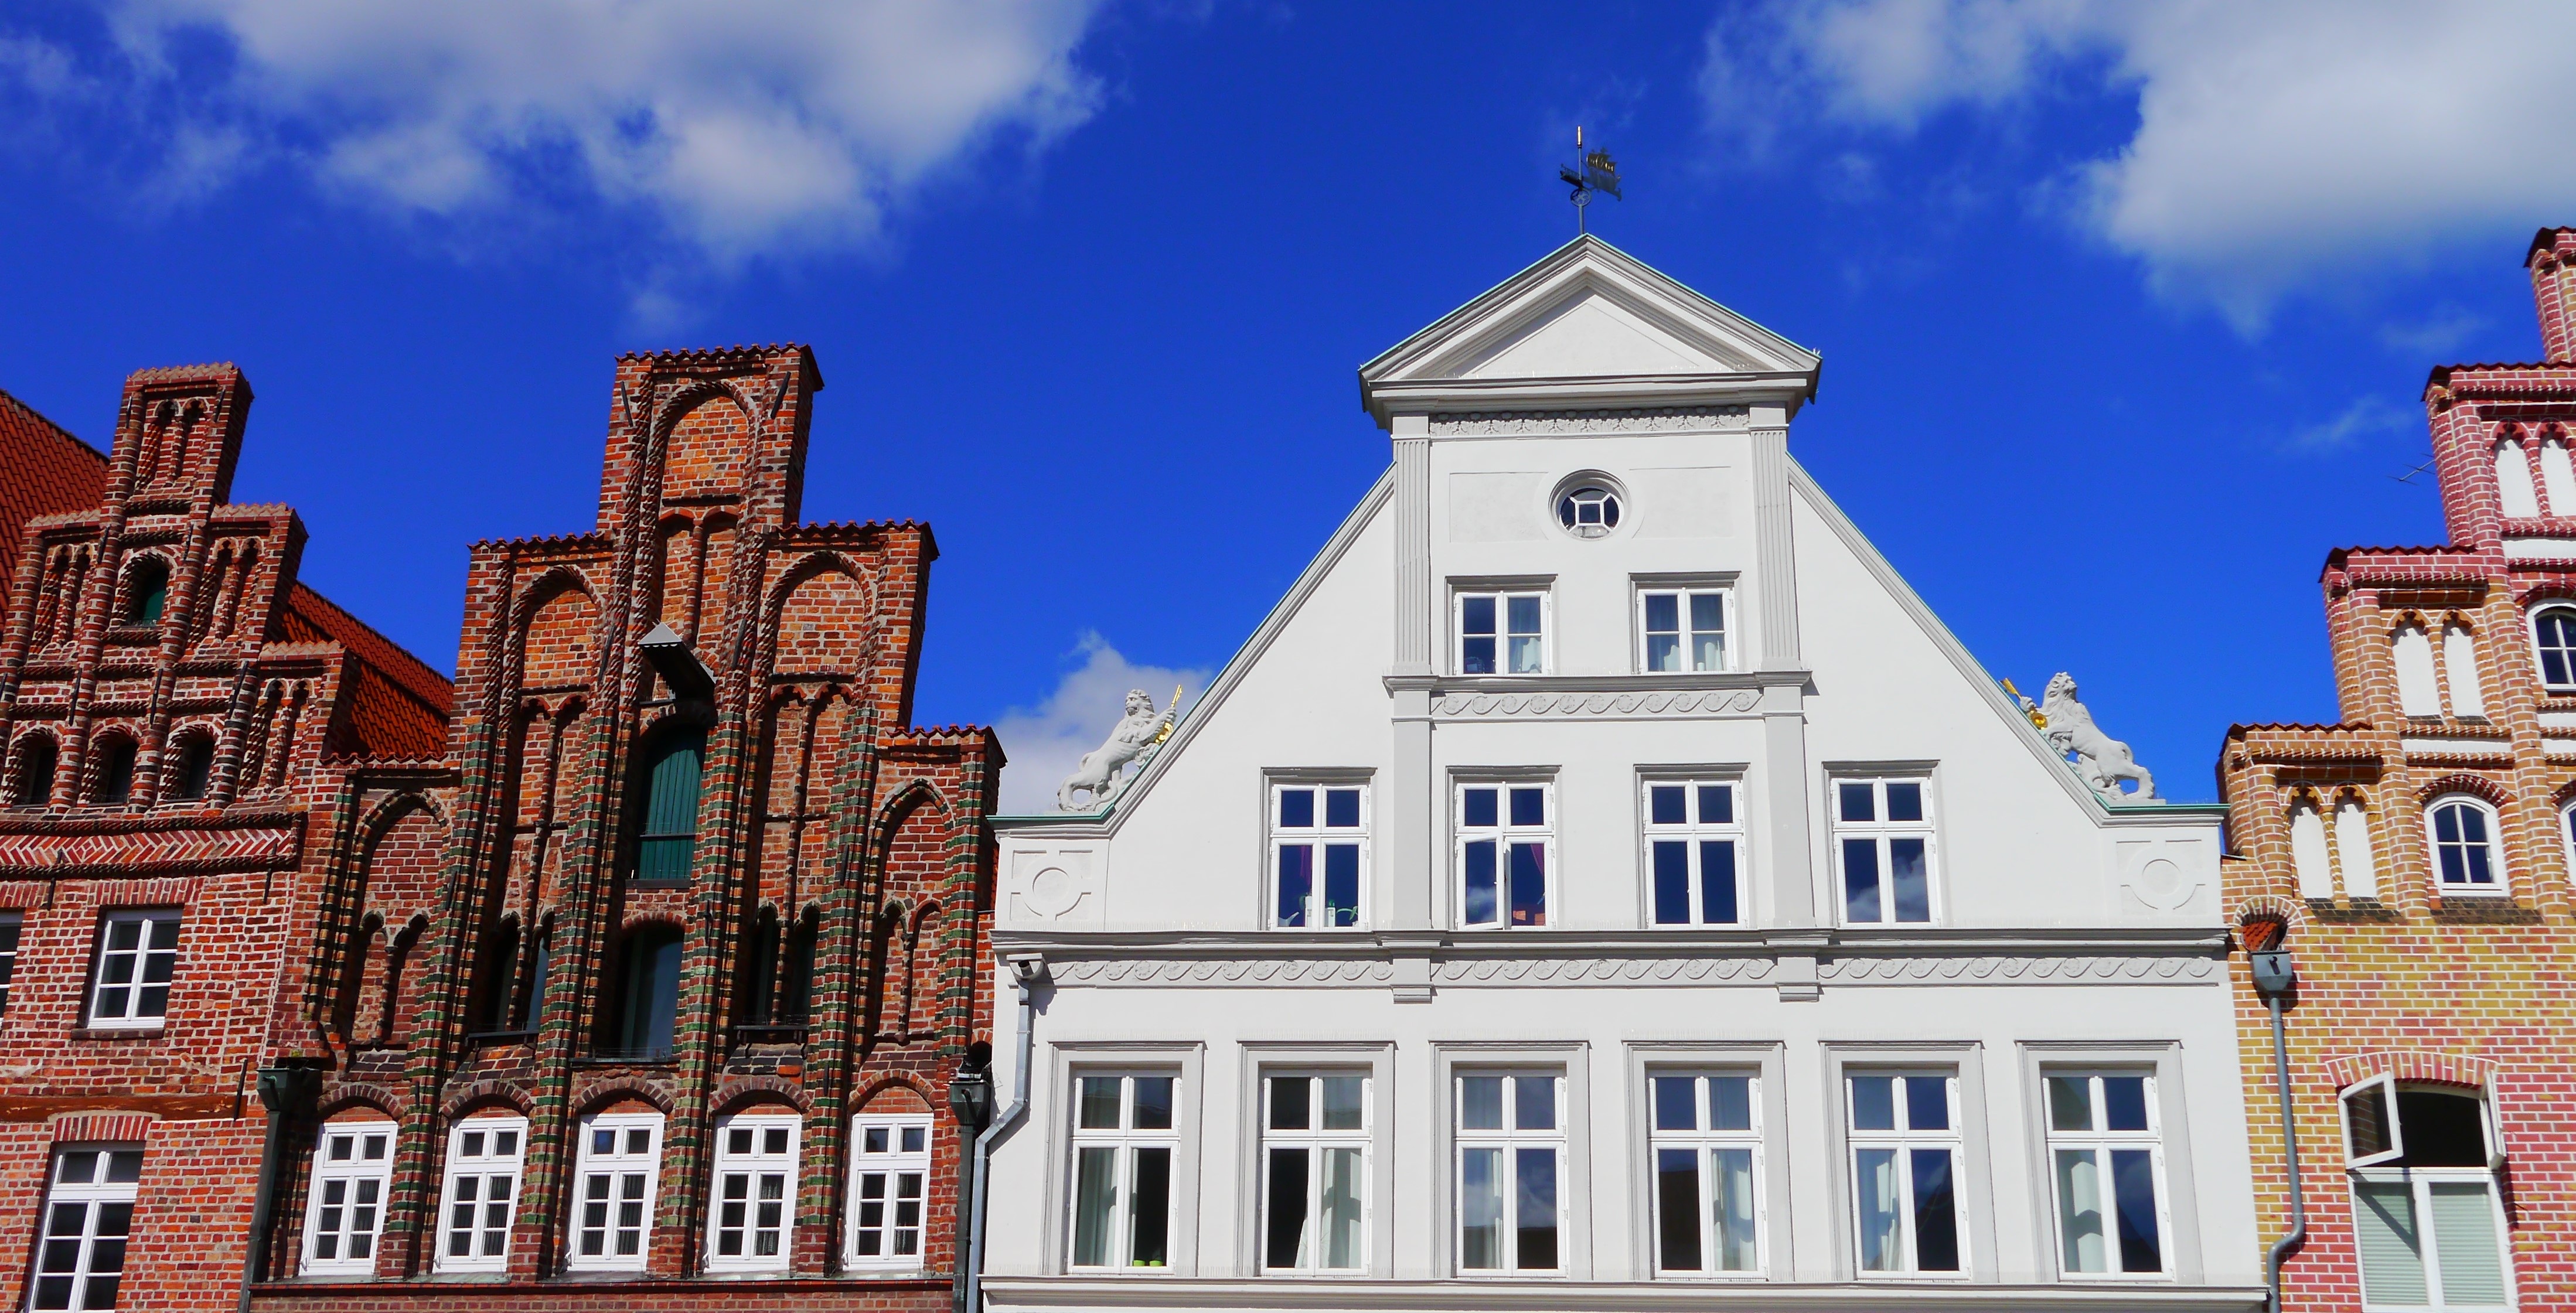
architecture, town, building, chateau, city, home, cityscape, downtown, tower, landmark, facade, church, tourism, old house, old town, estate, historically, housewife, houses facades, l neburg, brick gothic